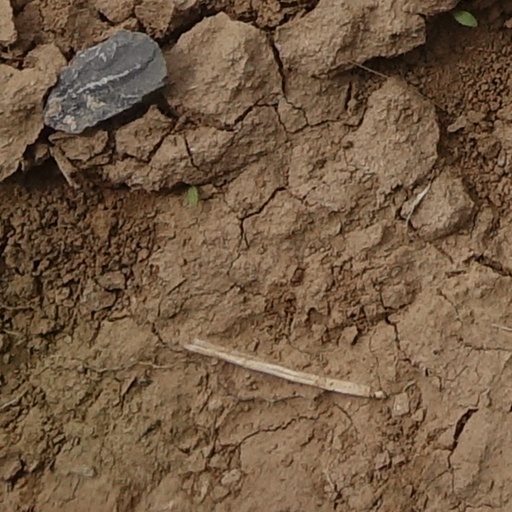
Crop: wheat